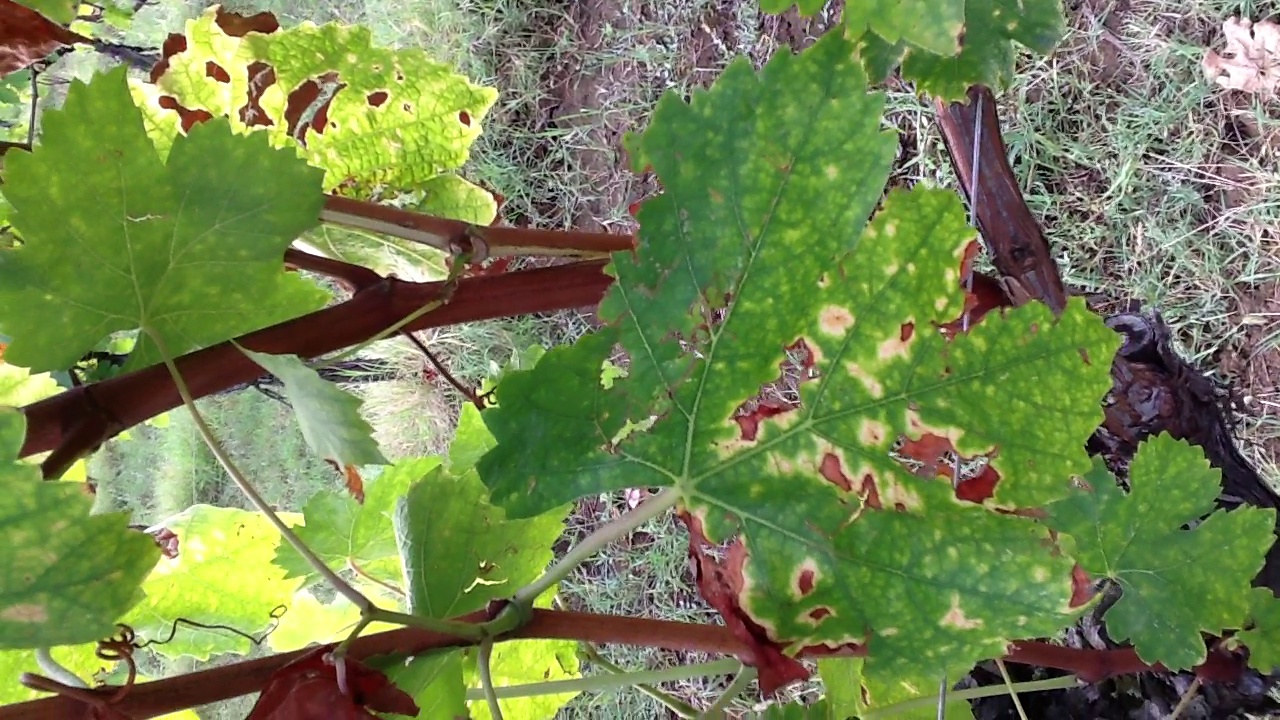
Label: esca